Sky position (RA, Dec in degrees): 168.69, 24.366
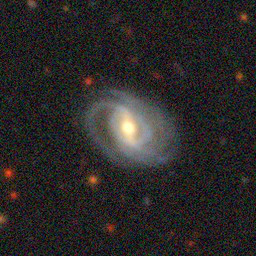
Galaxy morphology: Barred Spiral Galaxies